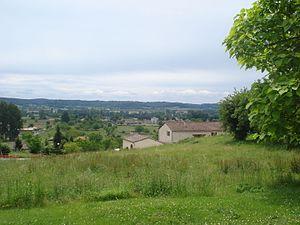
Douzillac est une commune française située dans le département de la Dordogne, en région Nouvelle-Aquitaine.